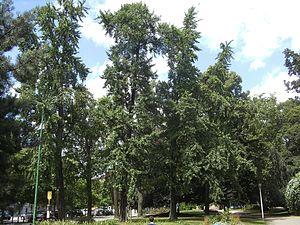
Charleroi (Belgique) - Parc Astrid
Le parc reine Astrid est un parc public situé à Charleroi.